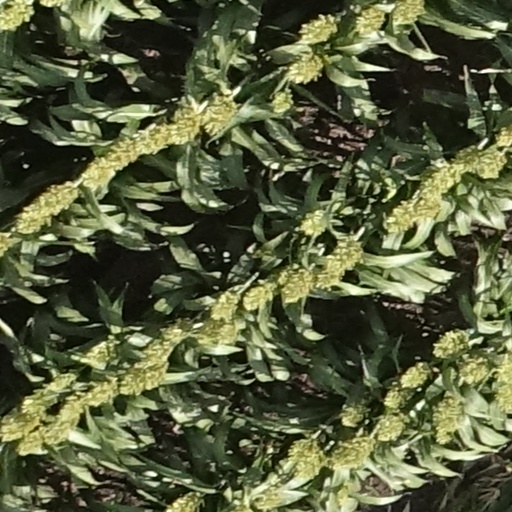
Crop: sorghum